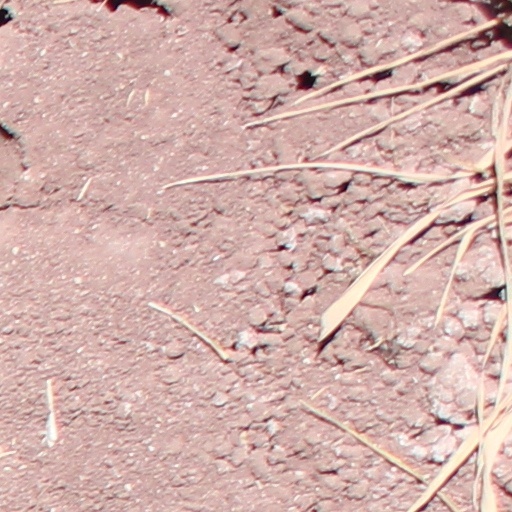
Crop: wheat